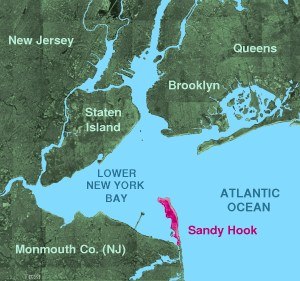
Sandy Hook (New Jersey)
Sandy Hooks placering ved New Jersey og New York
Sandy Hook, er en mindre amerikansk halvø, ca. 9,7 km lang og ca. 800 meter på bredeste sted, beliggende på staten New Jerseys atlanterhavskyst.